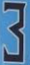
Number: 3